Ōmura Sumitada

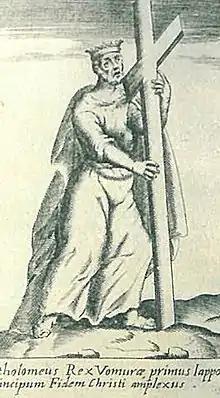
Ōmura Sumitada with a Cross

Ōmura Sumitada (大村 純忠, 1533 – June 23, 1587) was a Japanese "daimyō" lord of the Sengoku period. He became famous throughout the country for being the first of the daimyo to convert to Christianity following the arrival of the Jesuit missionaries in the mid-16th century. Following his baptism, he became known as "Dom Bartolomeu". Sumitada is also known as the lord who opened the port of Nagasaki to foreign trade.